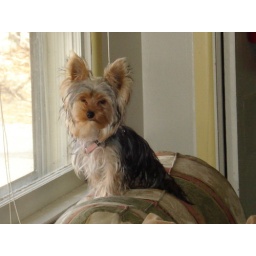
I'm watching over the house like a good guard doggy